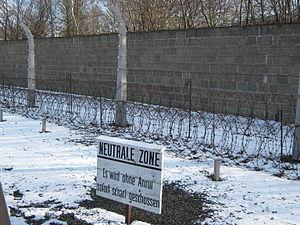
Le camp de concentration d'Oranienbourg-Sachsenhausen, est un camp de concentration nazi implanté en 1936 à Oranienbourg, ville située à 30 km au nord de Berlin.